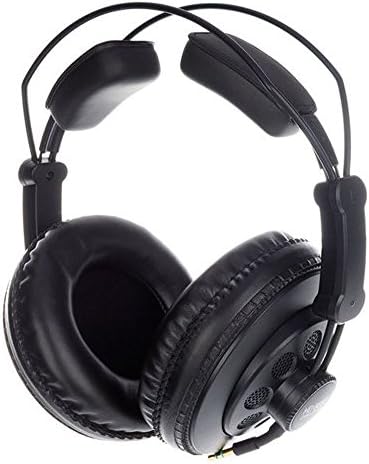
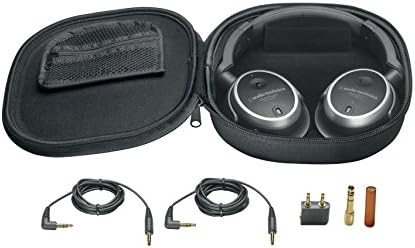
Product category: headphones
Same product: no